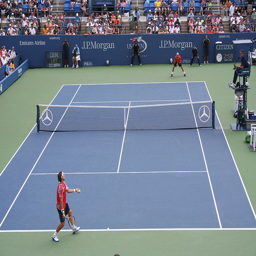
A professional tennis match between two players in front of a crowd.
A professional tennis player about to deliver a served his opponent
A player serving the ball at a tennis match.
Spectators are watching a tennis match between two men
two tennis players in motion on a blue and green tennis court